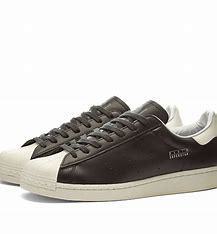
Brand: Adidas
Model: Superstar Pure